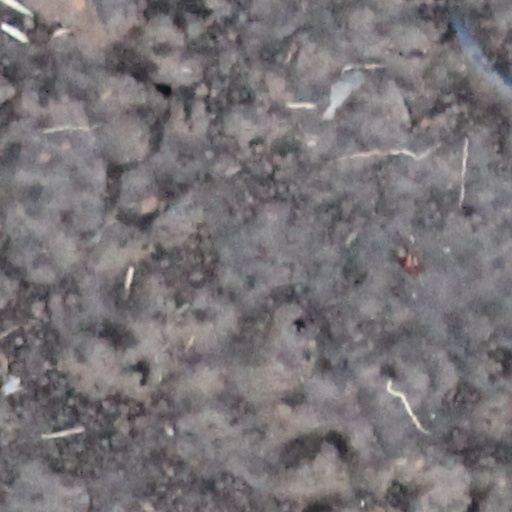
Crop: wheat